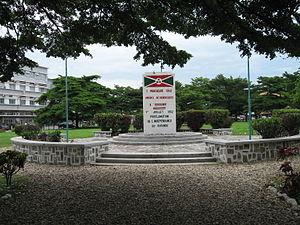
Bujumbura /buʒumbuʁa/ est la capitale économique du Burundi. Elle compte en 2020 une population de 1 155 678 habitants.